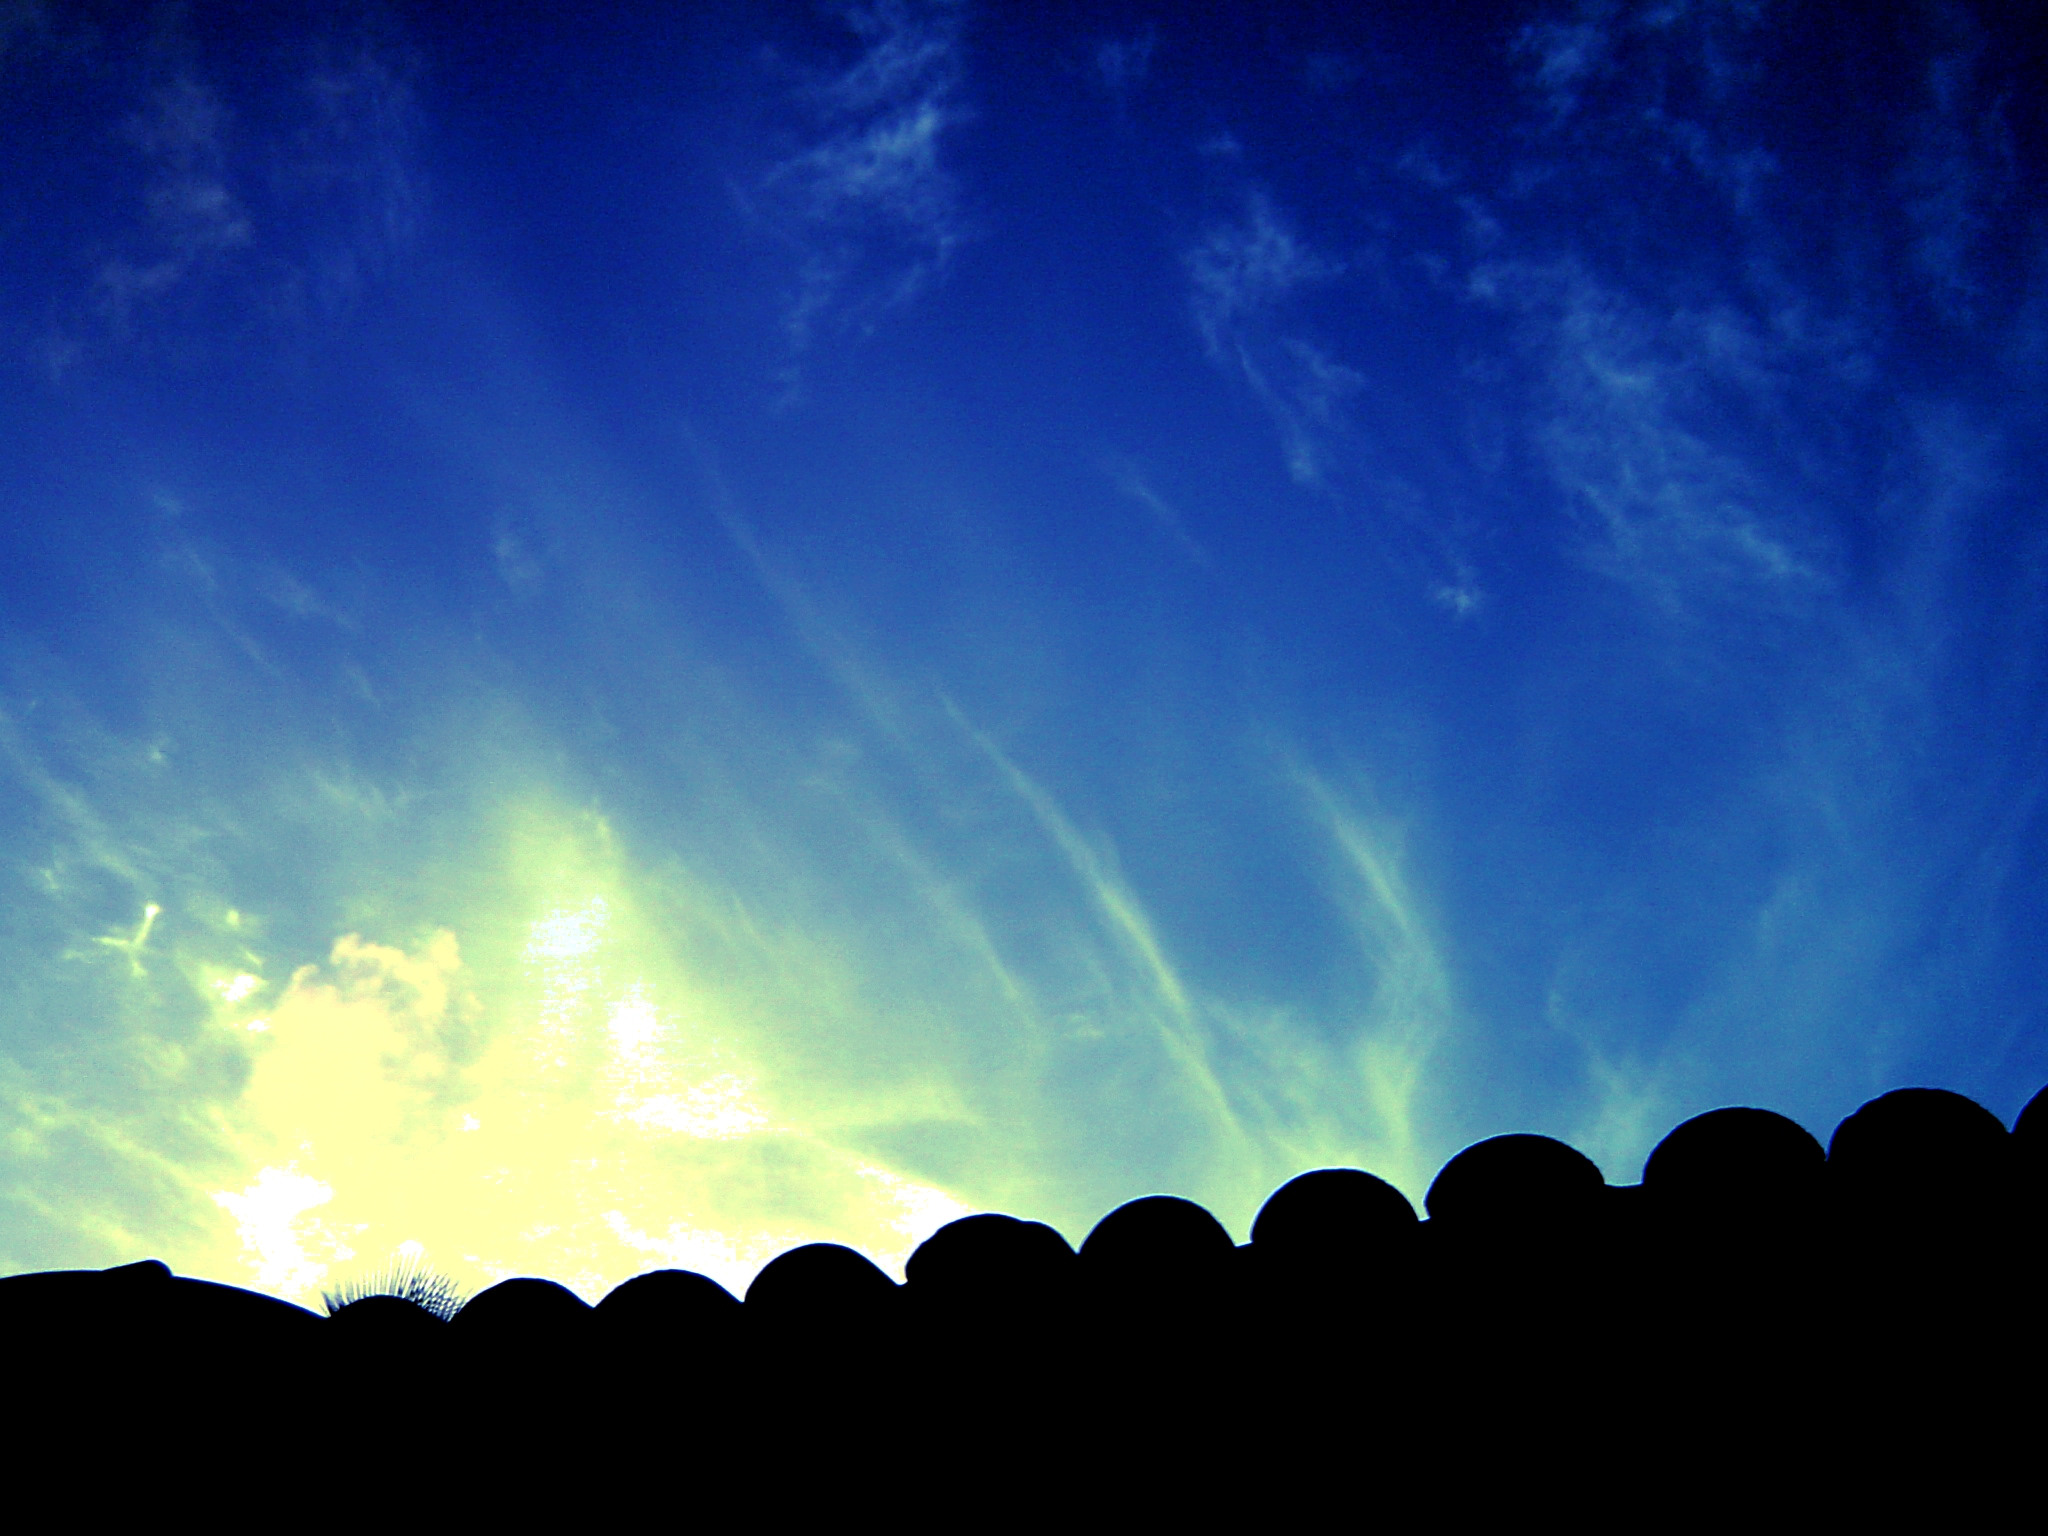
horizon, cloud, sky, sunlight, roof, atmosphere, blue, aurora, meteorological phenomenon, atmosphere of earth